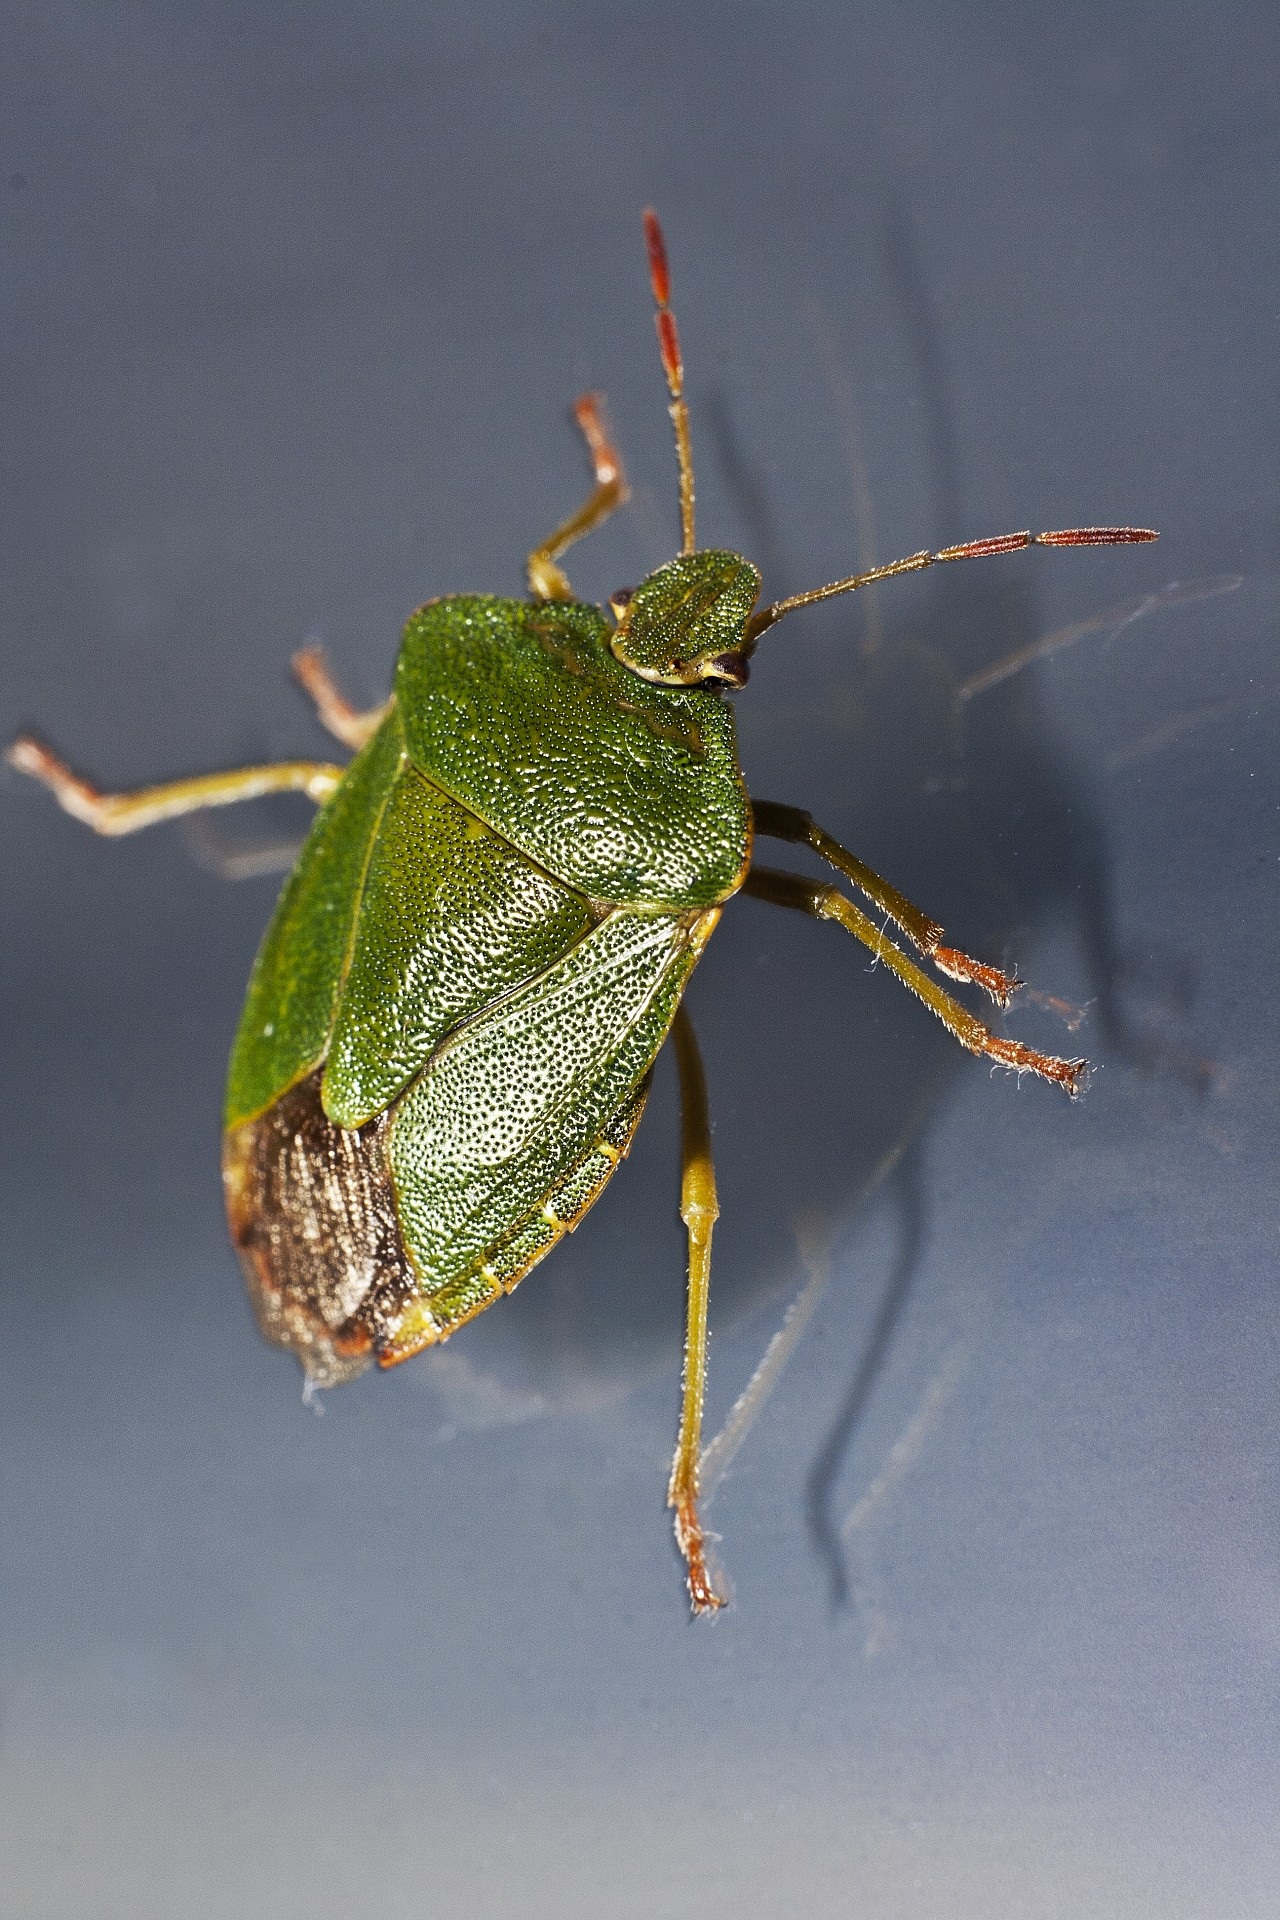
photography, leaf, window, green, insect, macro, bug, blue, close, fauna, invertebrate, close up, grey, gloss, weevil, macro photography, probe, araneus, orb weaver spider